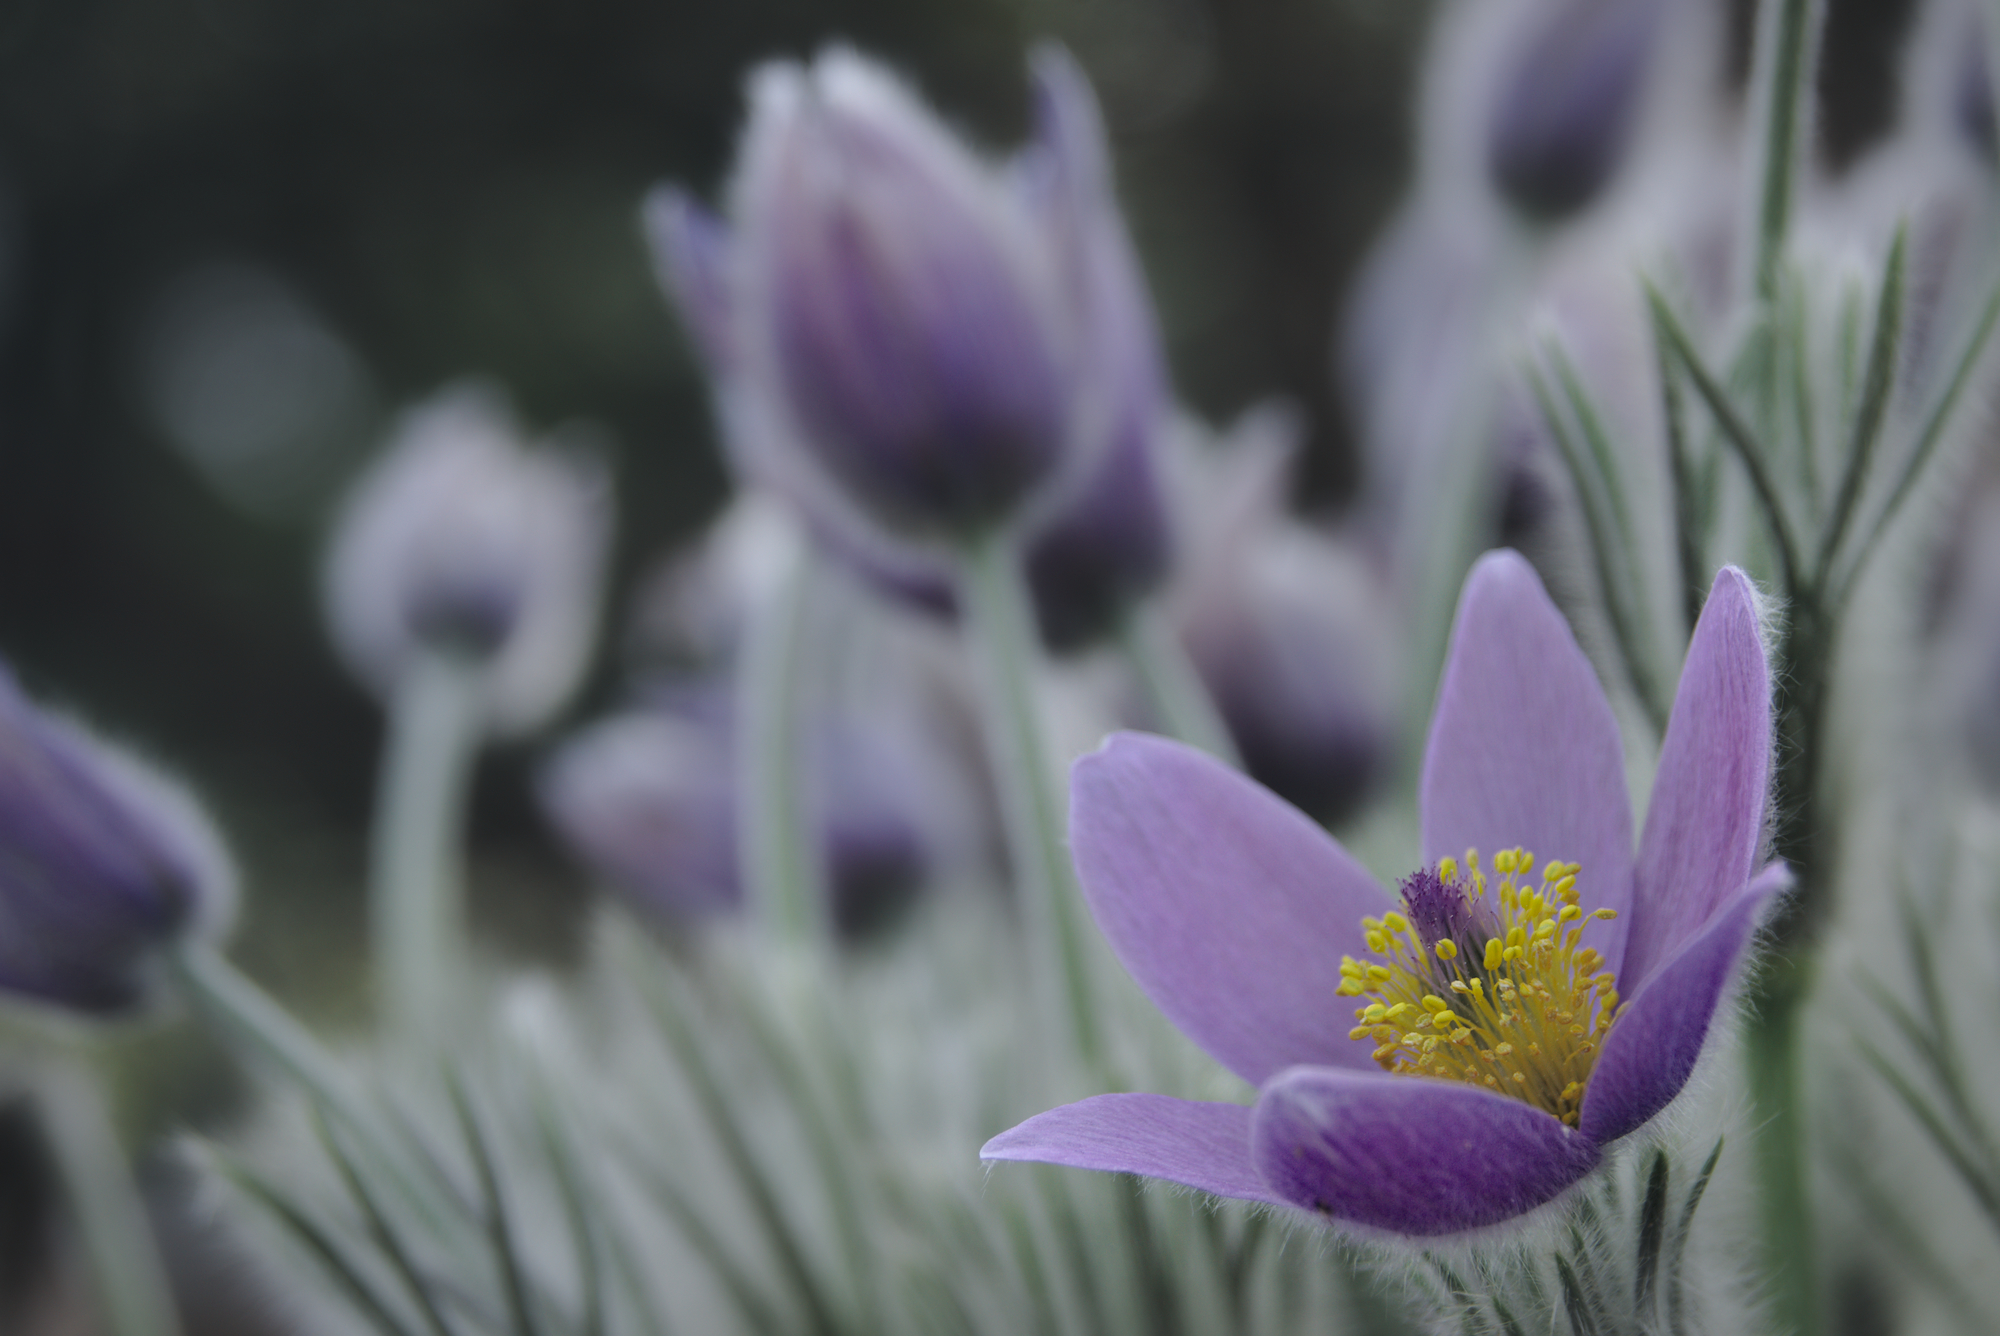
nature, blossom, plant, flower, purple, petal, twilight, botany, yellow, flora, lavender, wildflower, close up, lowlight, crocus, innsbruck, botanischergarten, macro photography, flowering plant, plant stem, land plant